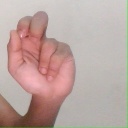
अक्षर: ढ